Warsaw Trade Tower

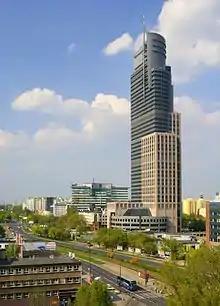
Warsaw Trade Tower as seen from Towarowa Street

The Warsaw Trade Tower is located in the Wola district, at Chłodna and Towarowa streets, two blocks from the Warsaw Uprising Museum. The 43-storey skyscraper has a height of , with its roof height being . The spire attached to the building starts on the 32nd floor and rises up to above the roof.